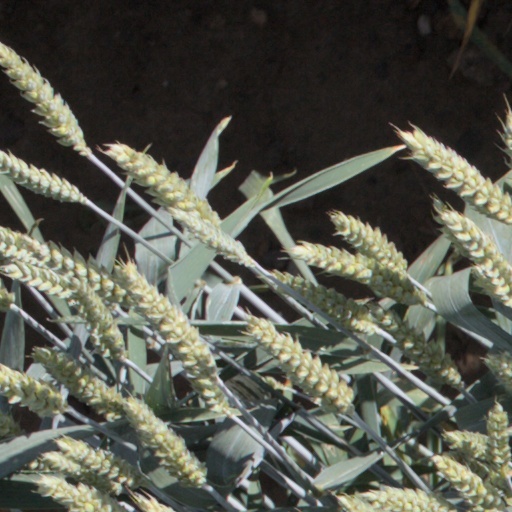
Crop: wheat